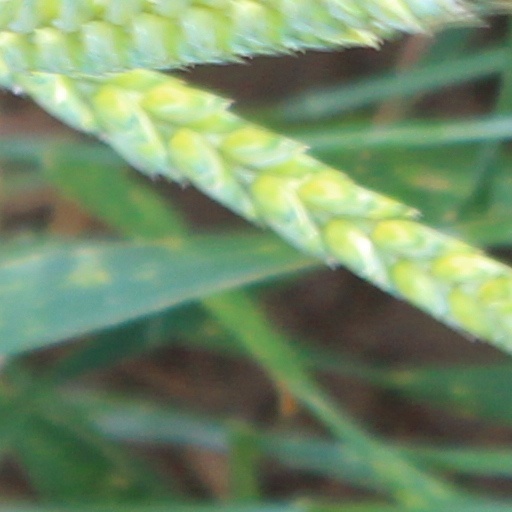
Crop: wheat